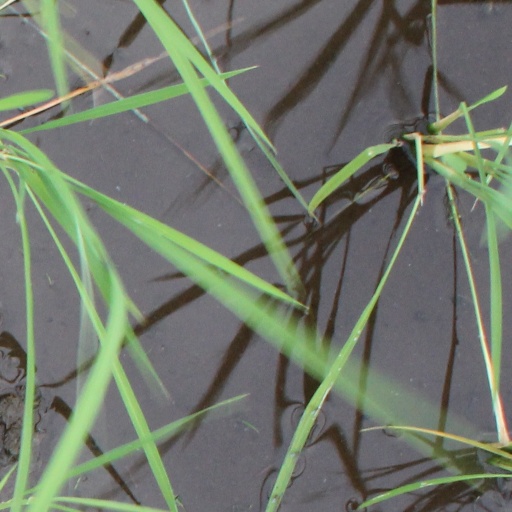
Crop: rice